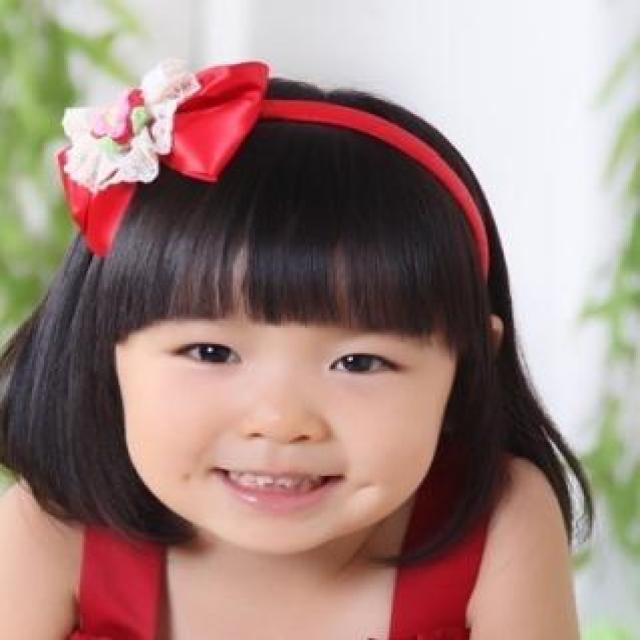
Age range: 0-12